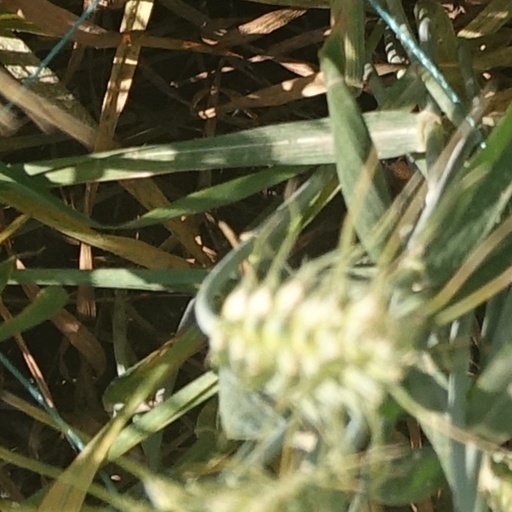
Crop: wheat